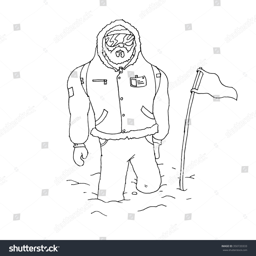
hand drawn polar explorer with a flag on white background